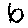
Label: 6